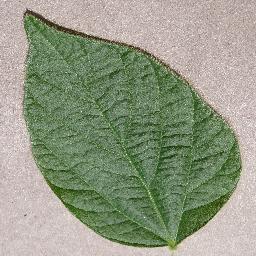
Label: Soybean___healthy